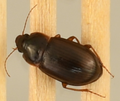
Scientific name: Amara quenseli
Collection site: Onaqui Site (ONAQ), plot ONAQ_005